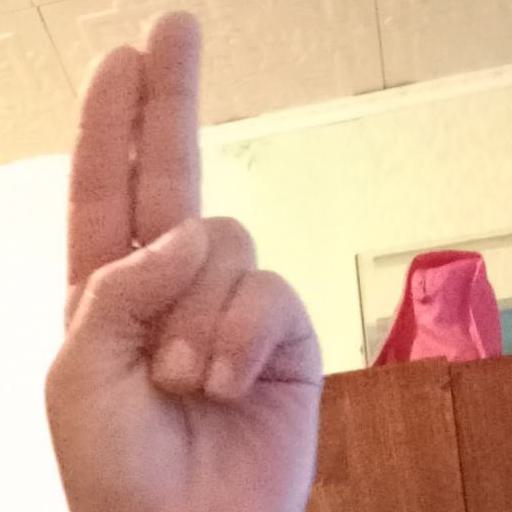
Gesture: two_up